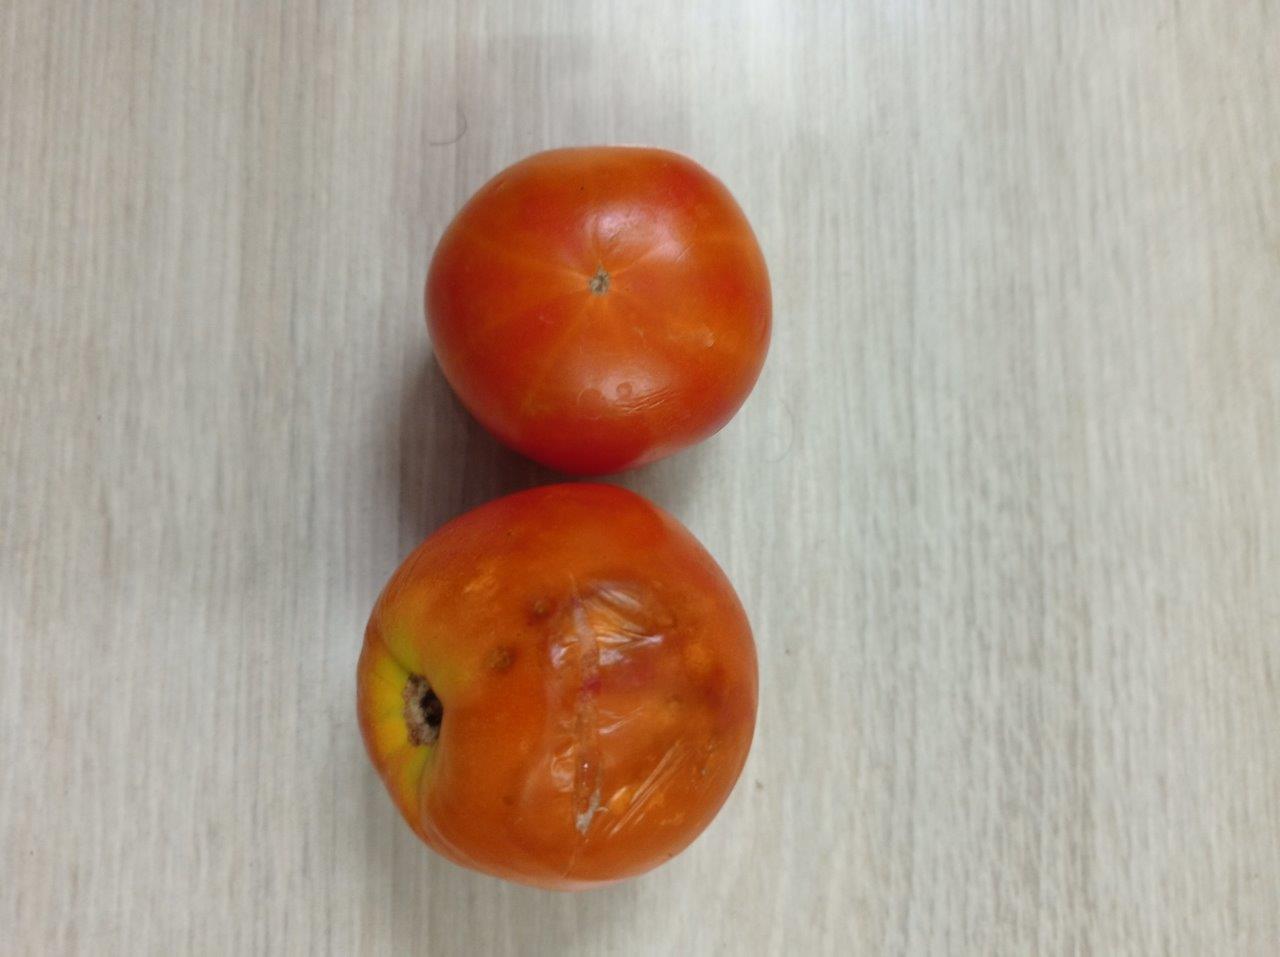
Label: Rotten